Alfa Romeo Giulietta (1977)

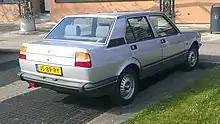
1983 Alfa Romeo Giulietta 2.0 rear

In summer of 1981, the Giulietta received a minor facelift, externally and internally, while the engines remained the same. The car got plastic protection around the lower body, while interior modifications included a new steering wheel and new seats. The instrument panel and the centre armrest were also modified.